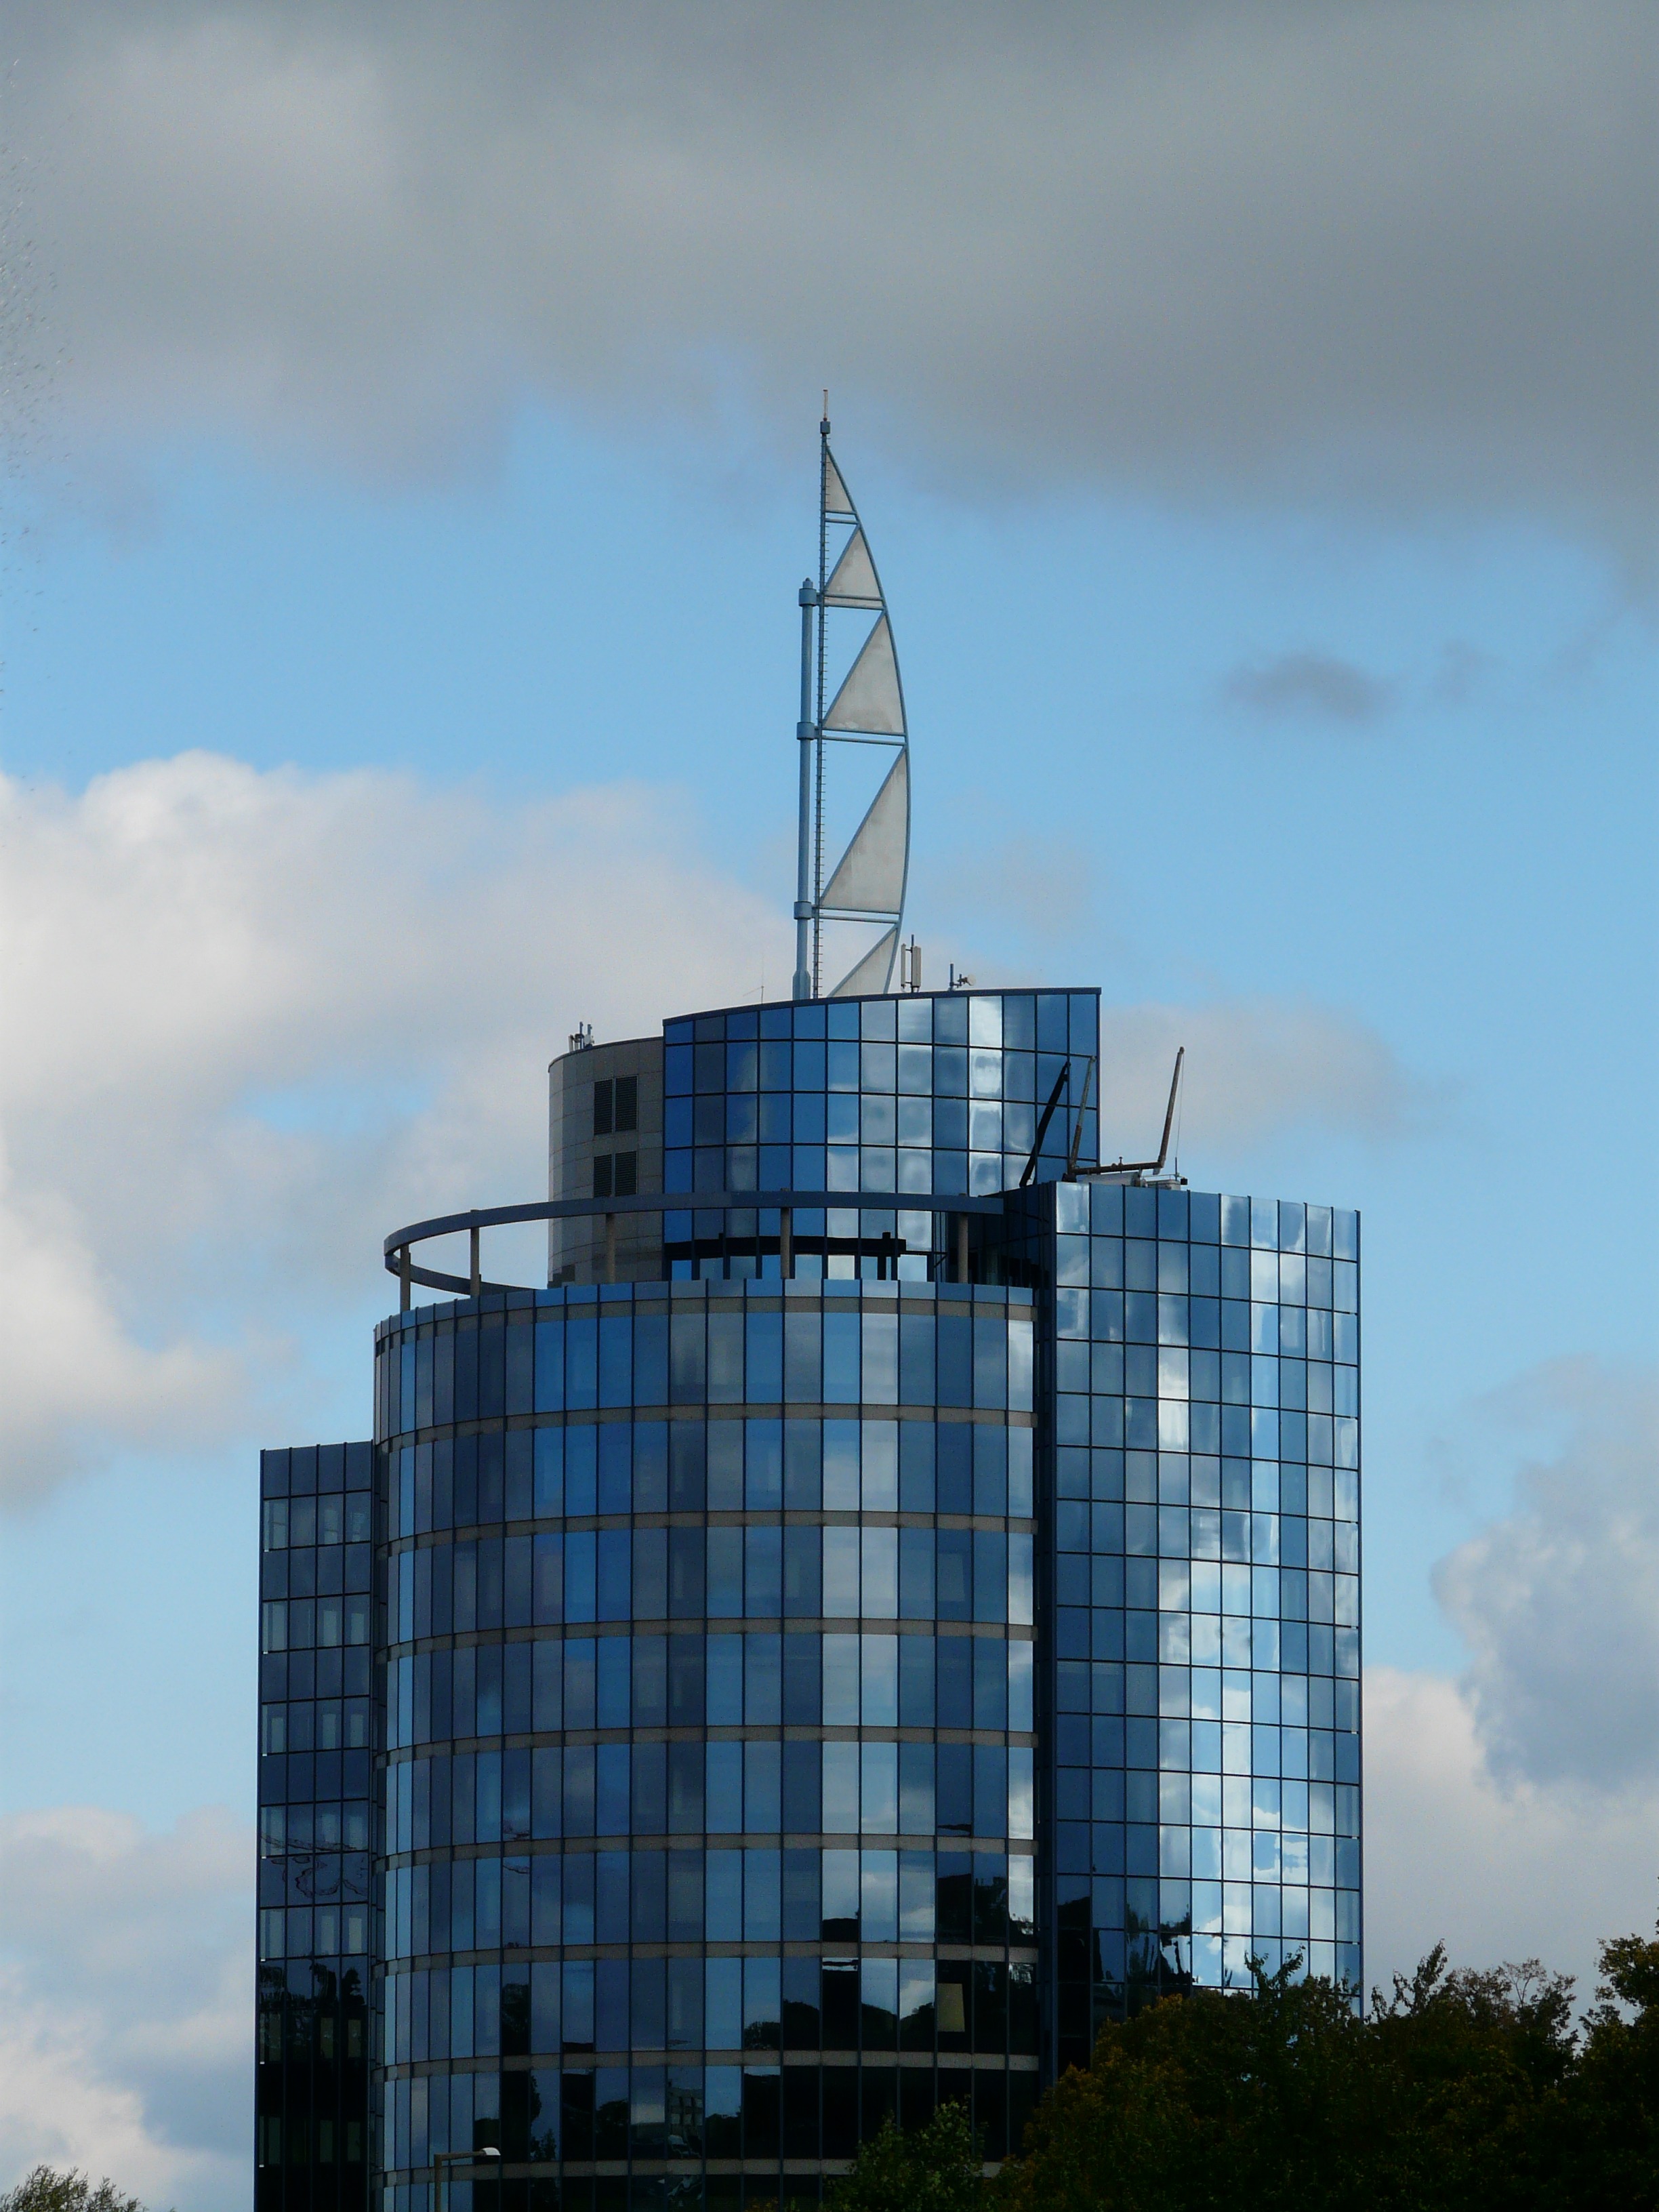
architecture, building, skyscraper, tower, landmark, facade, modern, tower block, stuttgart, urban area, b low tower